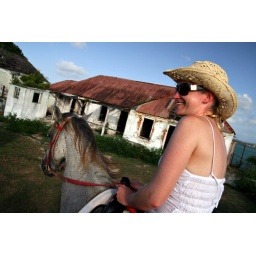
Lisa rides her horse through the old ruined houses in the old English Fort James.